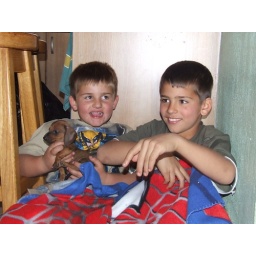
Ryan and Dylan both sitting in the dogs basket!